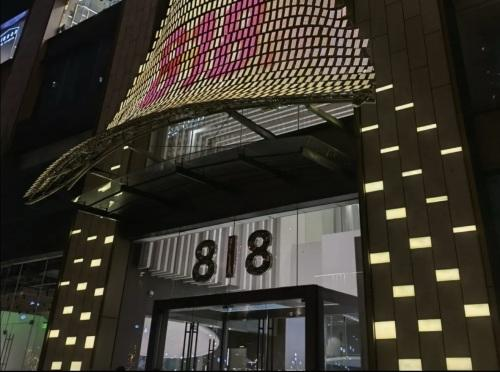
地标名称：818广场
所在城市：上海市·静安区